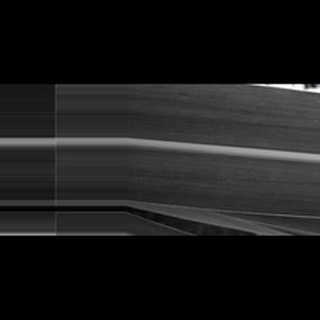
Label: healthy_sugarcane